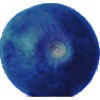
Label: Huckleberry 1